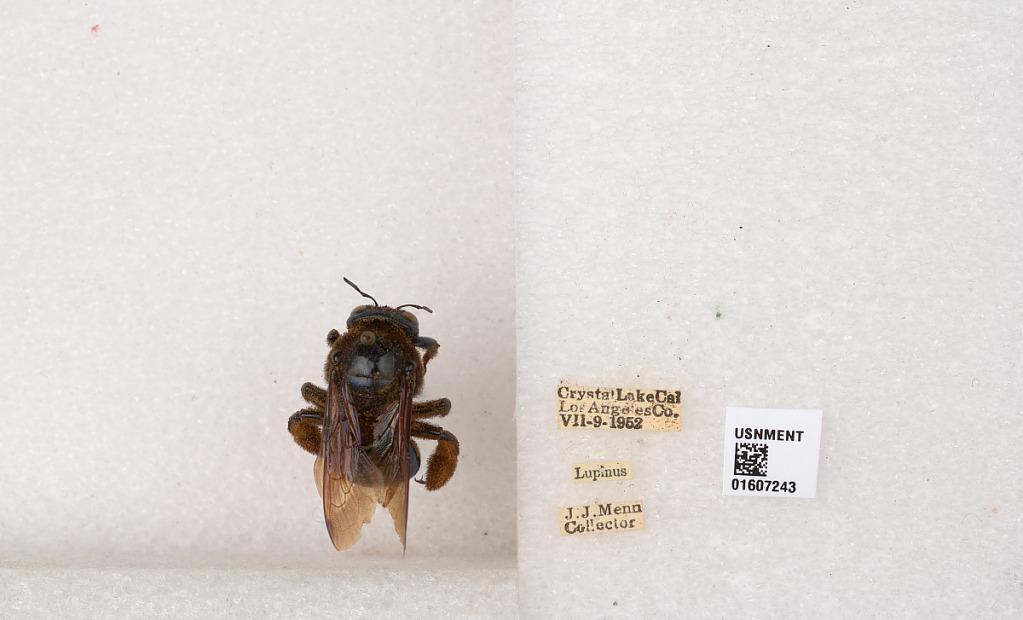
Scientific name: Xylocopa (Xylocopoides) californica diamesa Hurd
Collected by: J. Menn
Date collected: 1952-7-9
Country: United States
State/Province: California
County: Los Angeles
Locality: Crystal Lake
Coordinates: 34.3261, -117.833